Hurricane Gert (2017)

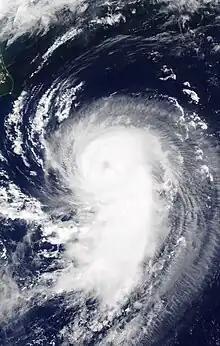
Hurricane Gert off the United States East Coast on August 15

From August 14 onwards, Gert strengthened markedly, developing persistent deep convection and a central dense overcast. At 06:00 UTC on August 15, Gert became the second hurricane of the 2017 Atlantic hurricane season as sustained winds rose to . While an approaching mid-latitude trough began to accelerate Gert towards the northeast, Gert continued to intensify, developing an eye just across. At 18:00 UTC on August 16, Gert reached its peak intensity with winds of and a minimum central pressure of , ranked as Category 2 on the Saffir–Simpson scale. Racing off to the east-northeast, Gert soon passed beyond the northern wall of the Gulf Stream, marking a significant decrease in SSTs. Compounded by increasing vertical wind shear and drier air, Gert began to weaken and its cloud pattern rapidly deteriorated; the system degraded to a tropical storm by 12:00 UTC on August 17. Six hours later, Gert transitioned into an extratropical cyclone southeast of St. John's, Newfoundland. The weakening cyclone continued northeast over the open Atlantic Ocean, before dissipating by 00:00 UTC on August 19. The remnant energy and moisture of the system merged with another extratropical cyclone to the northwest, which later went on to affect Ireland and the United Kingdom.